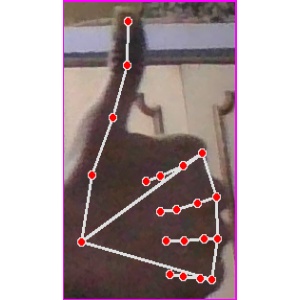
अक्षर: थ